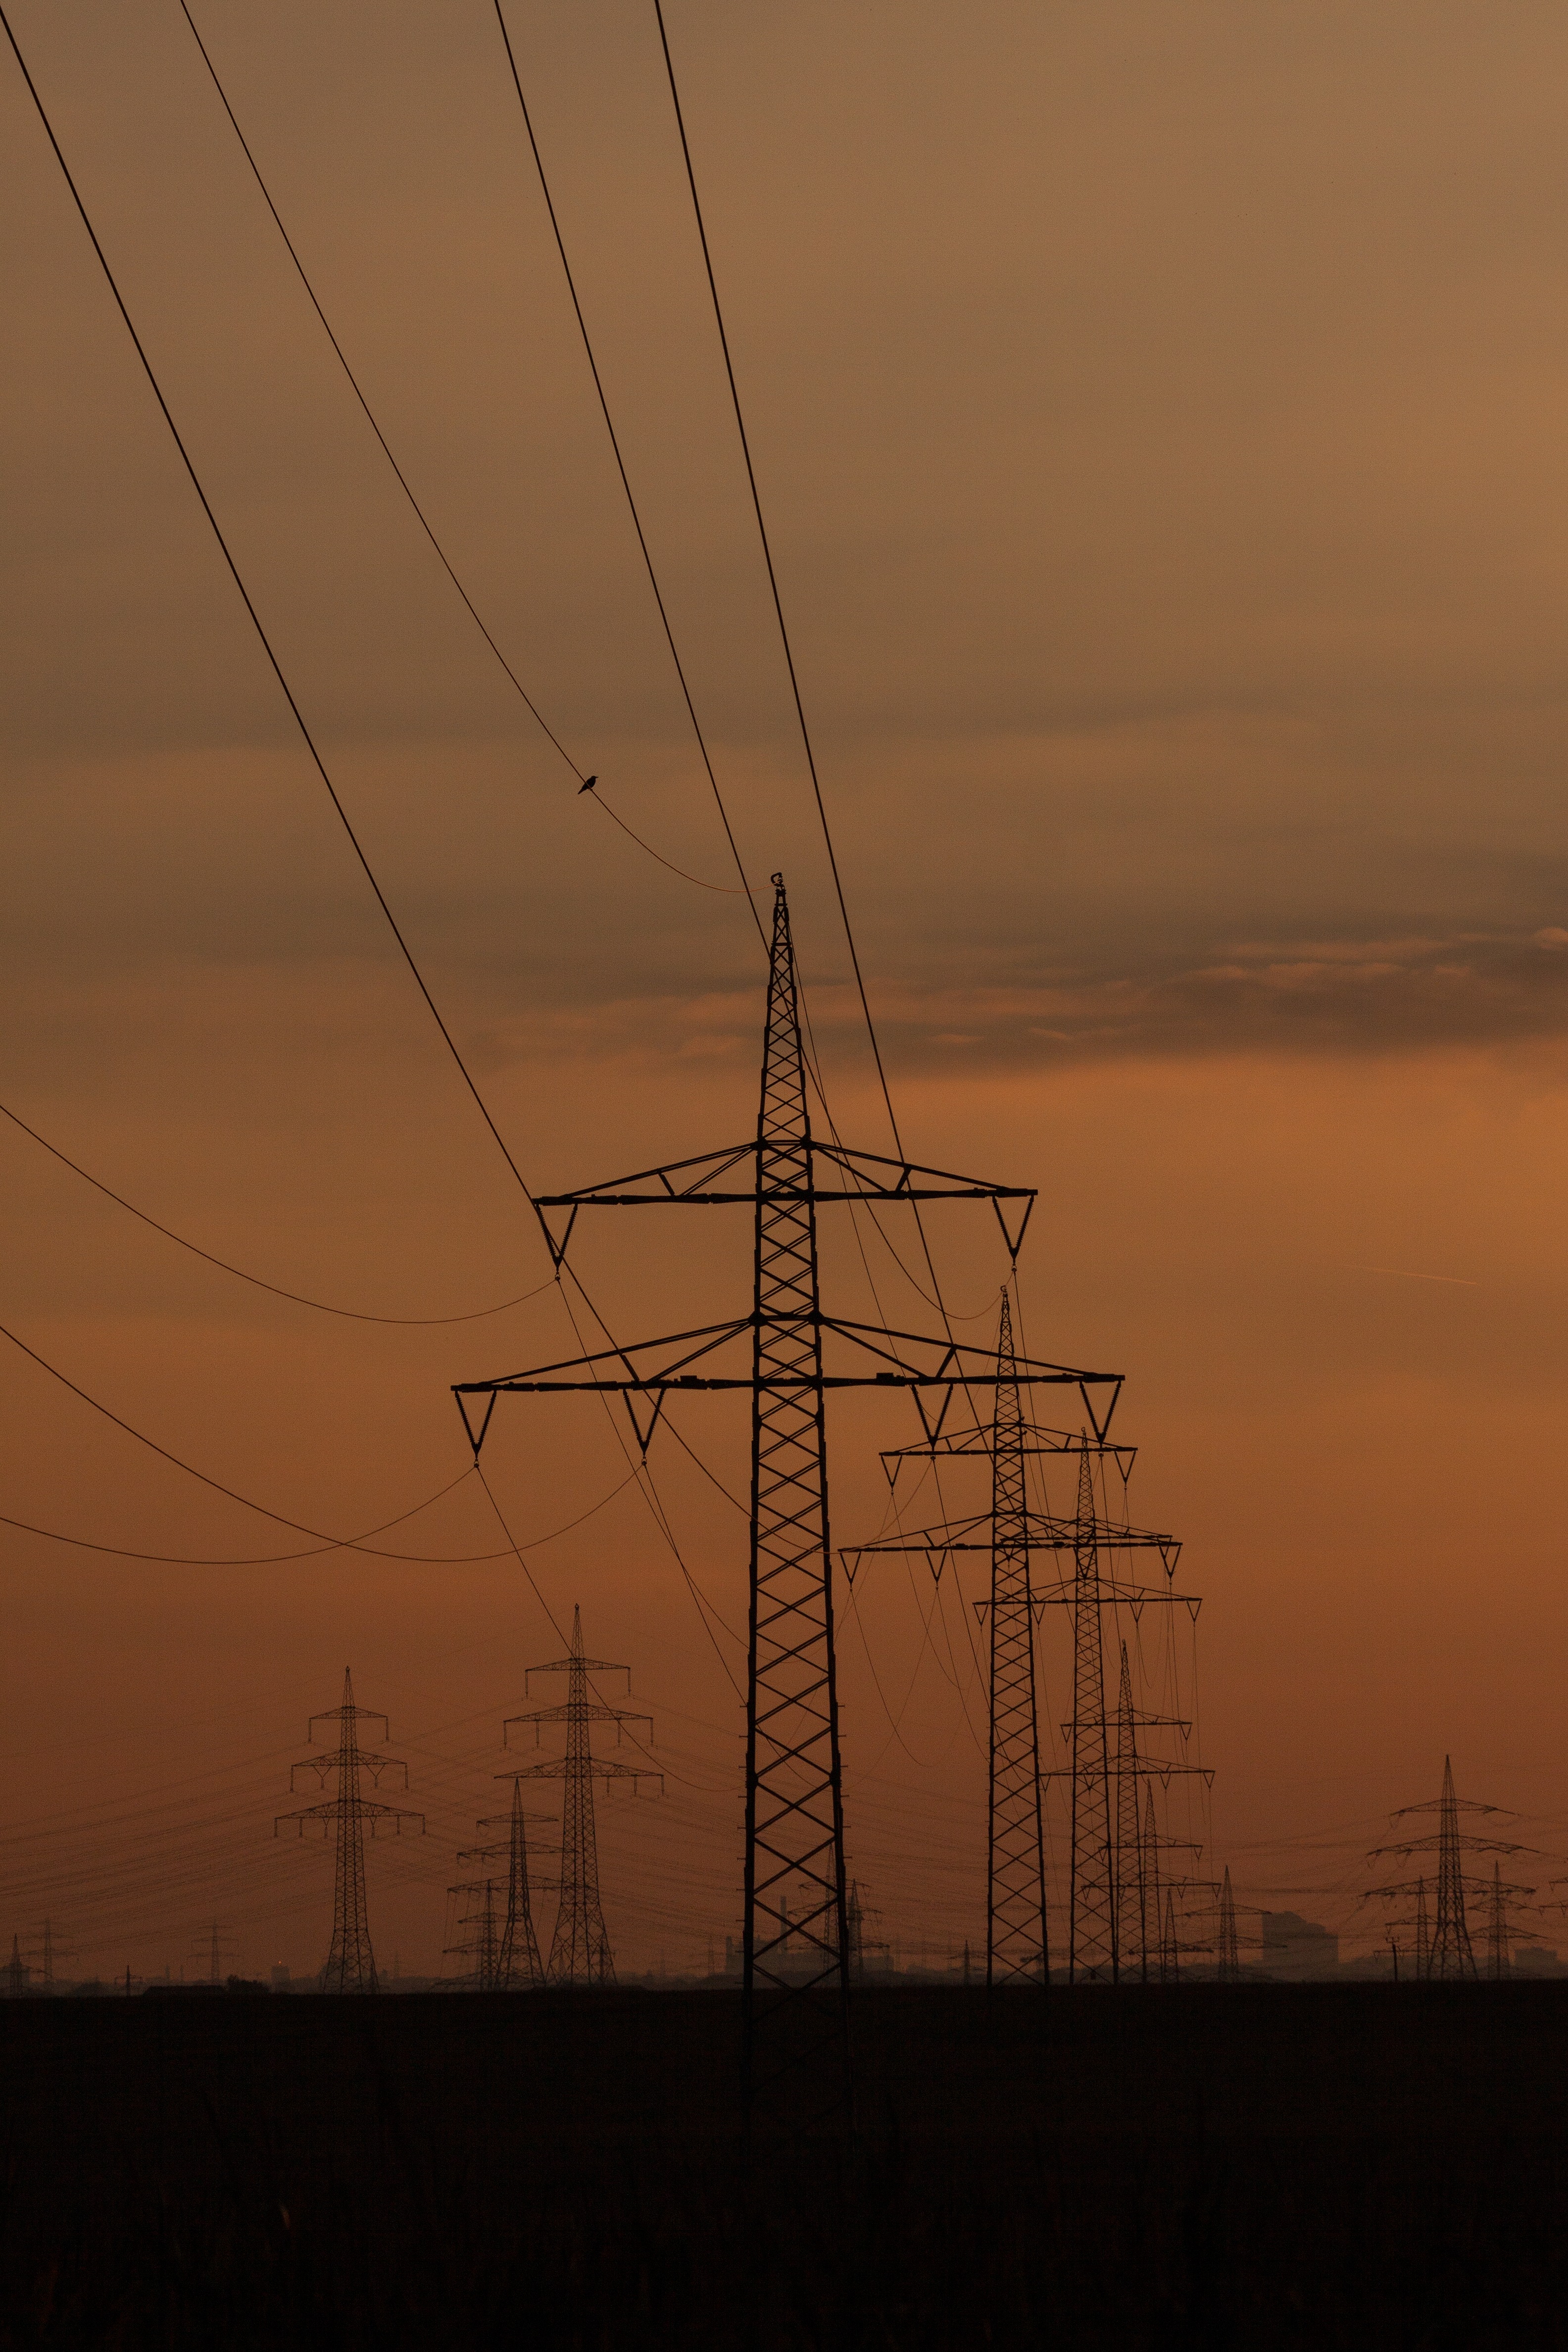
landscape, nature, bird, light, cloud, sky, sunset, cable, dusk, orange, line, tower, power line, mast, electricity, current, pylons, power poles, power supply, power lines, transmission tower, outdoor structure, electrical supply, overhead power line